Worcestershire Constabulary

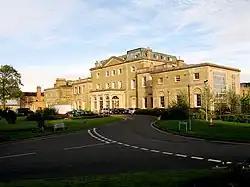
Hindlip Hall- Headquarters of Worcestershire Constabulary from 1946

Worcestershire Constabulary was the territorial police force responsible for policing rural Worcestershire in central England from 1839 until 1967, when it became part of West Mercia Constabulary.